Gay villages in the United Kingdom

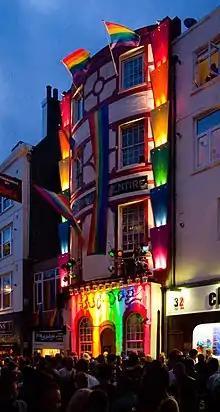
A gay bar in Brighton during Brighton Pride

Brighton has a significant LGBT population, and records LGBT history in the city since the 19th century. Brighton Pride is at the start of August and attracts around 160,000 people every year. Many LGBT pubs, clubs, bars, restaurants, cafés and shops are located around Brighton and in particular around St James's Street in Kemptown.